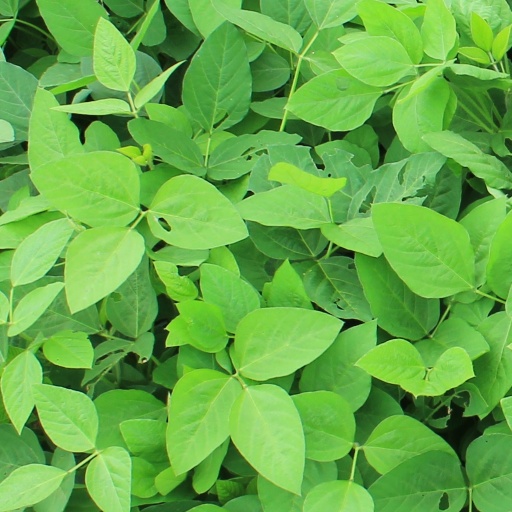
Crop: soybean